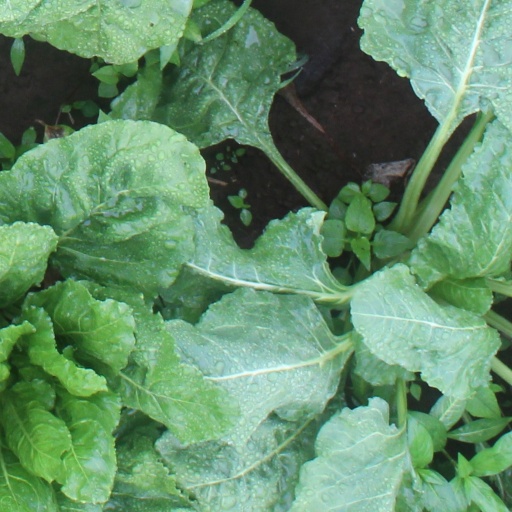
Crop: sugar beet